Luis Hernández (footballer, born 1989)

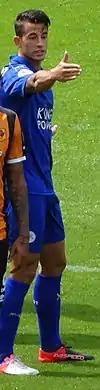
Hernández with Leicester City in August 2016

On 21 June 2016, Hernández signed for Premier League champions Leicester City in a free transfer on a four-year deal. He made his competitive debut on 7 August, coming on as a 63rd-minute substitute for Danny Simpson in a 2–1 loss against Manchester United in the FA Community Shield. His first appearance in the UEFA Champions League took place on 14 September, in a 3–0 group stage win at Club Brugge.